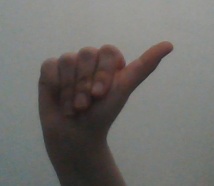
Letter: dhad